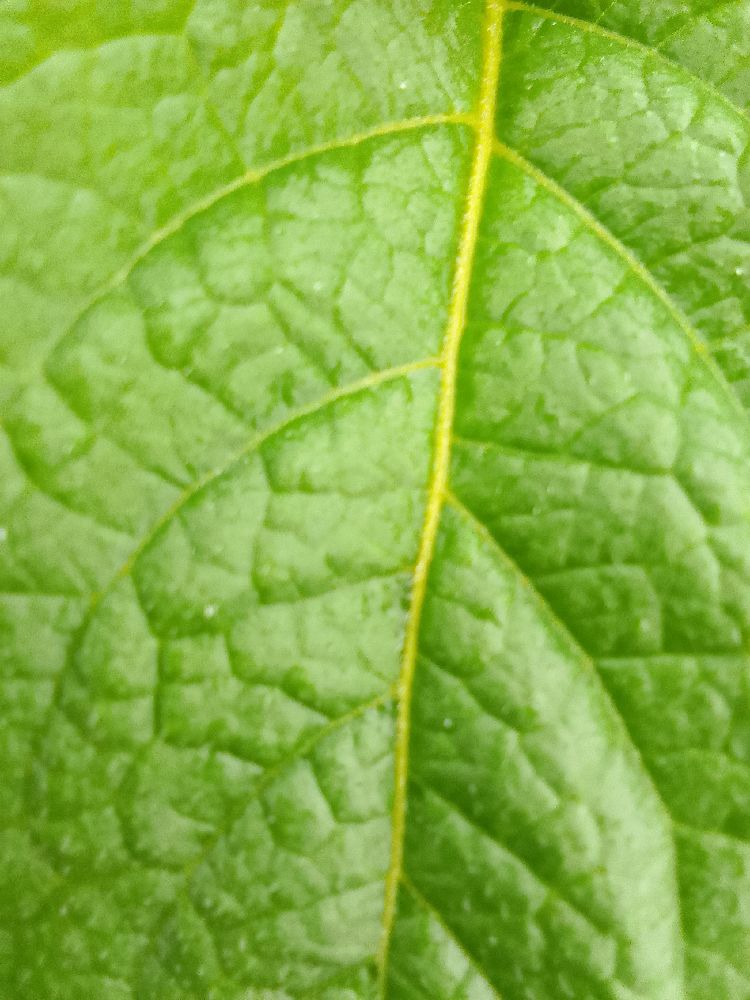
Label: Healthy